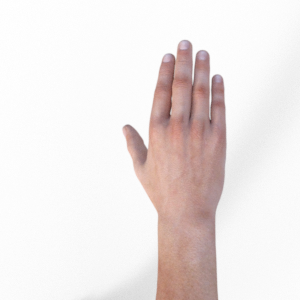
Label: paper